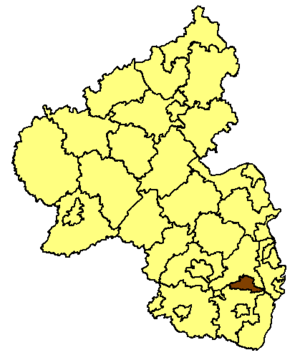
Neustadt an der Weinstraße, littéralement « Villeneuve sur la route du vin », appelée de 1414 à 1950 Neustadt an der Haardt, est un chef-lieu d'arrondissement situé dans le Land de Rhénanie-Palatinat.